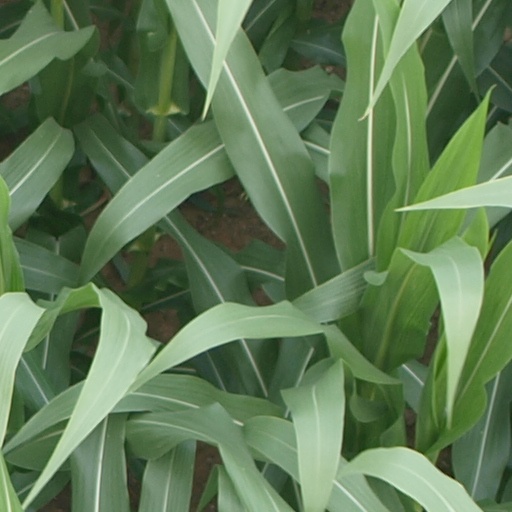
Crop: maize; corn